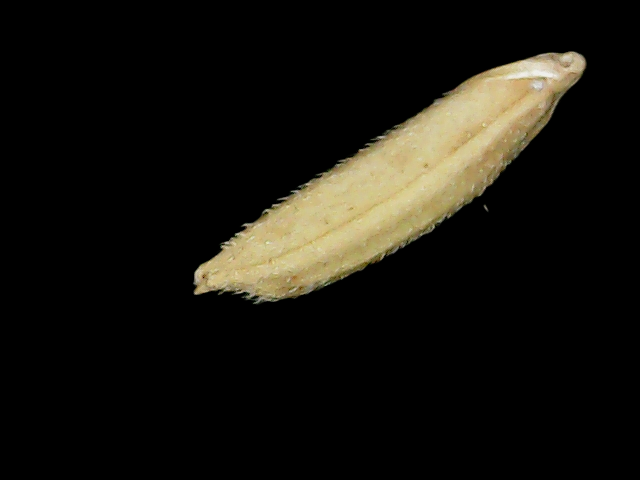
Rice variety: Binadhan14